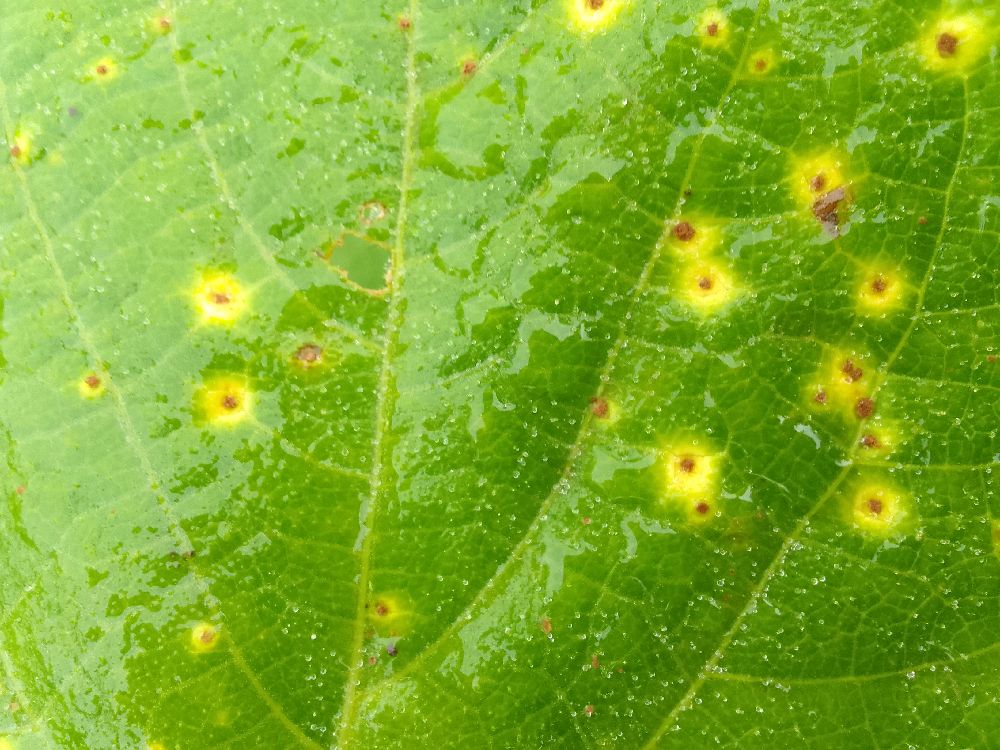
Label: rust